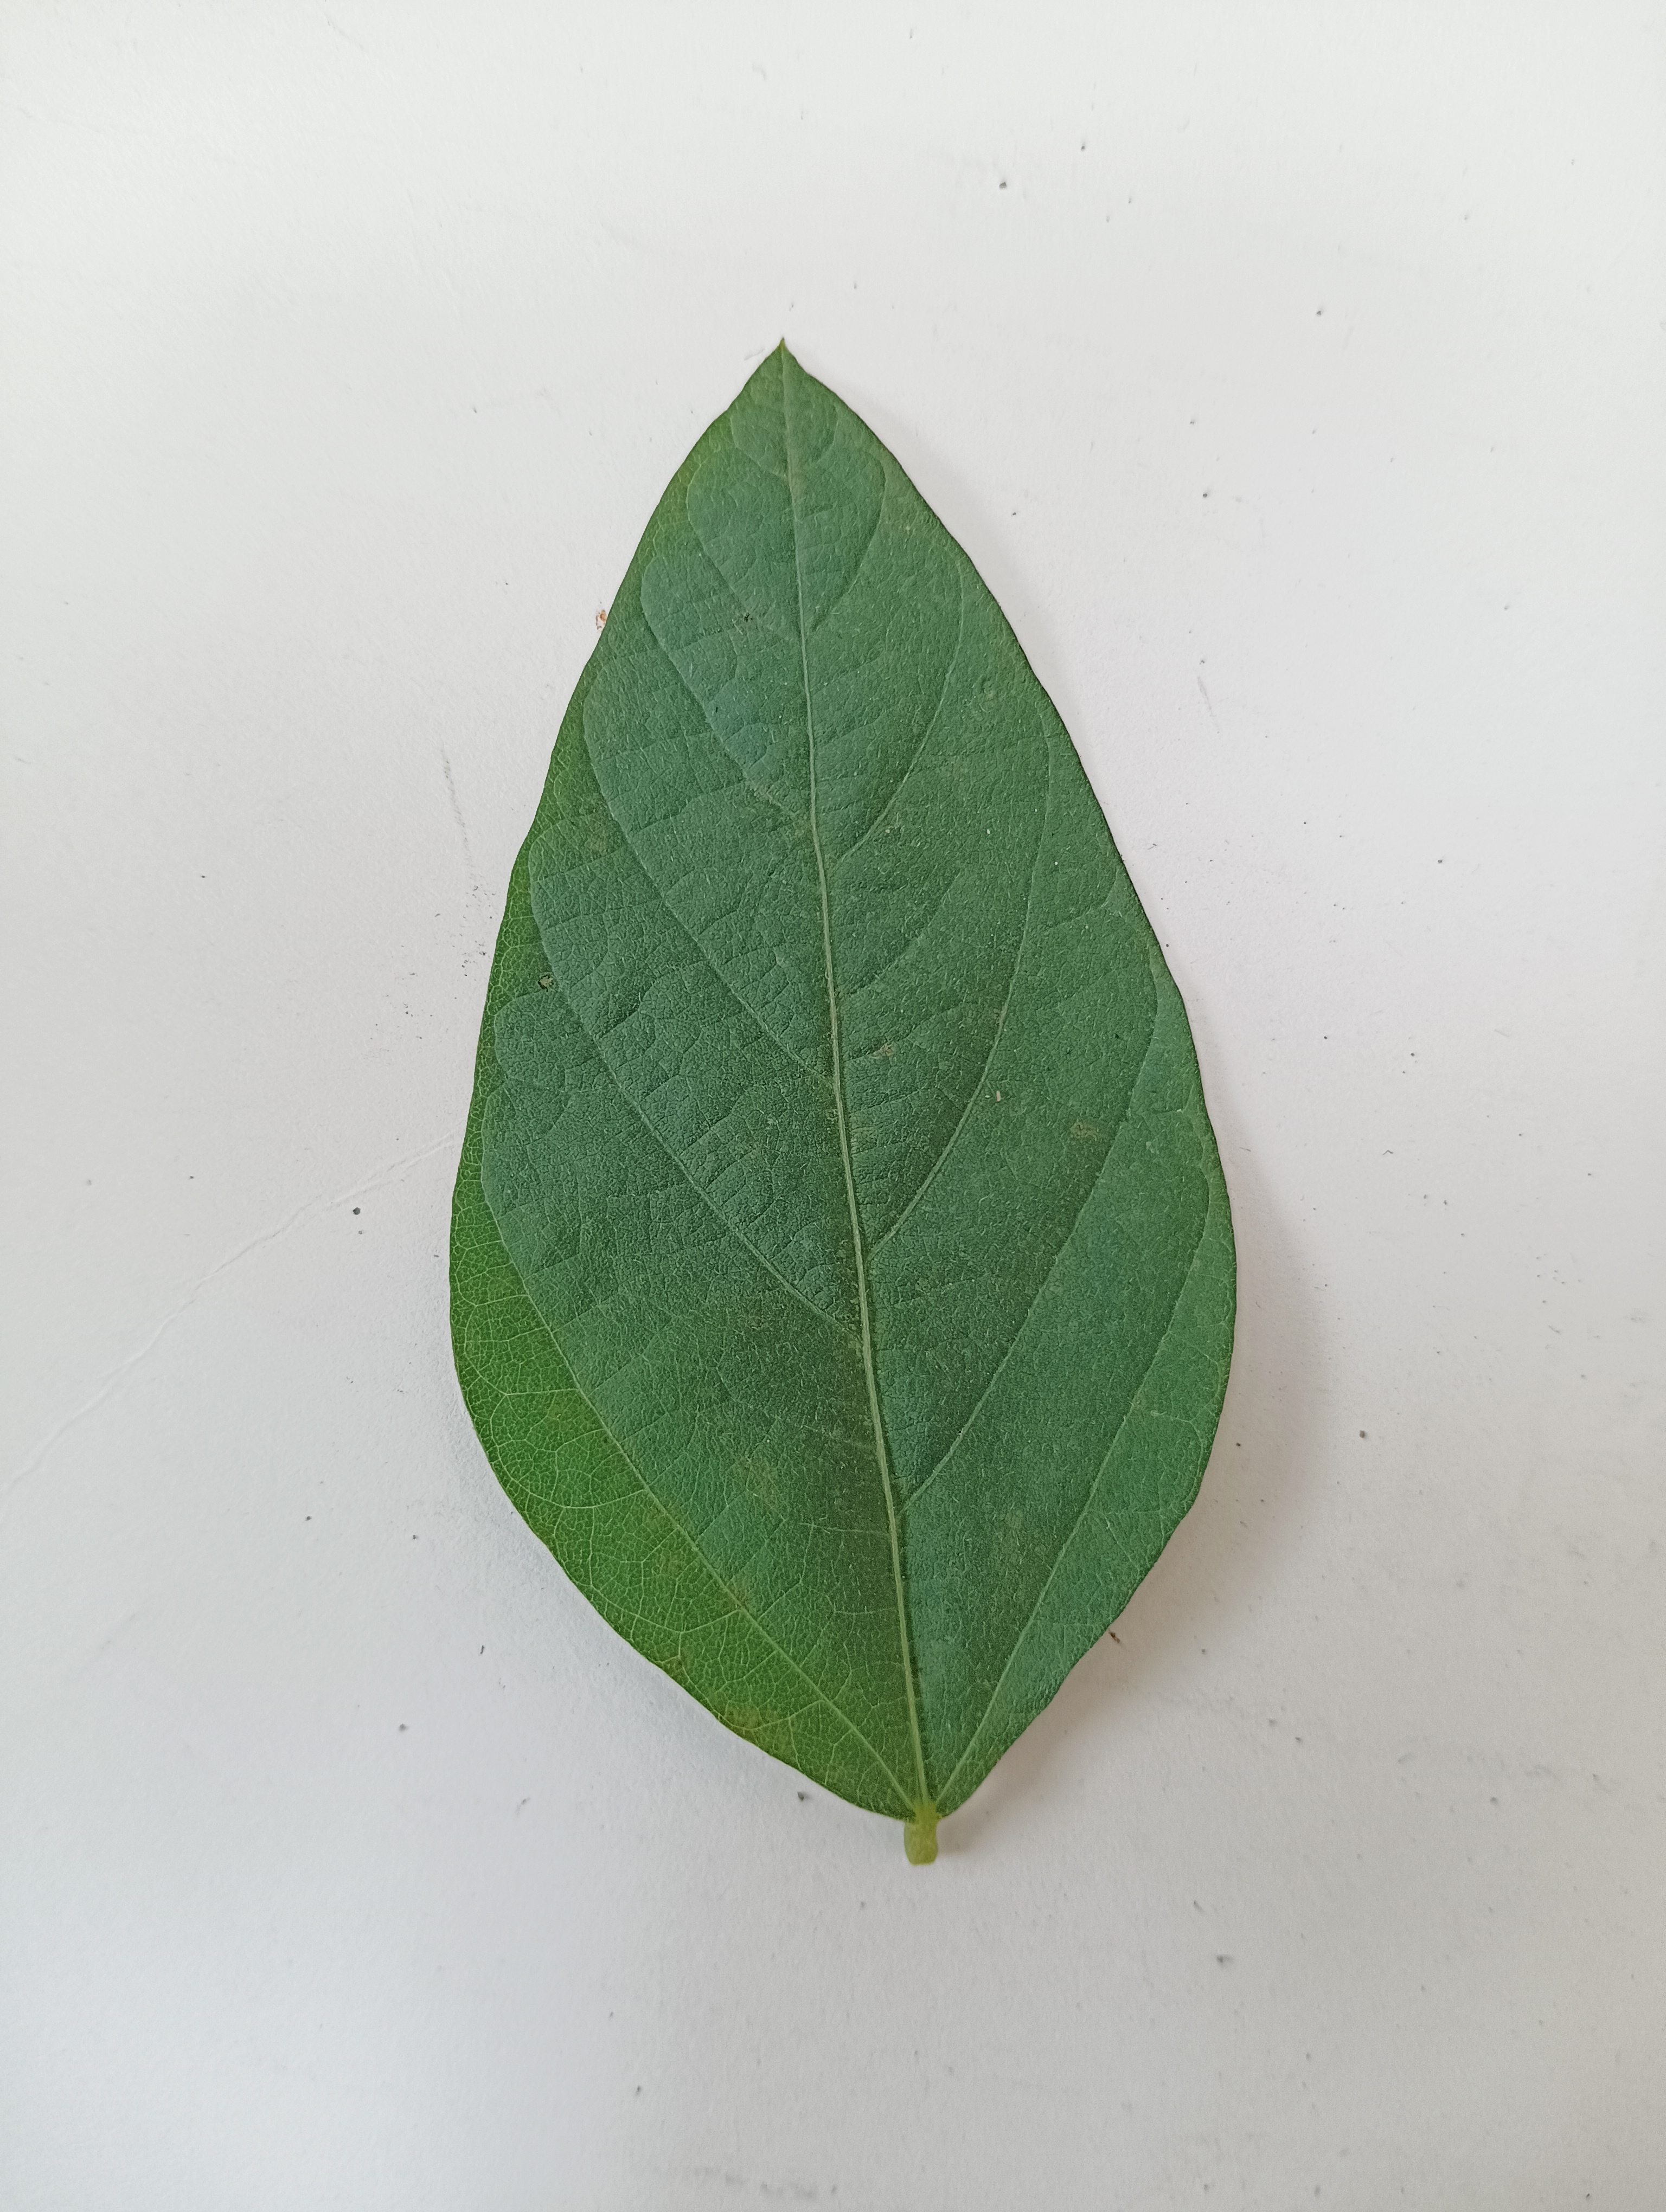
Label: Healthy